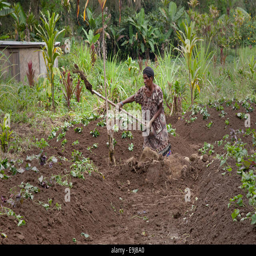
planting food , a major crop